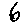
Label: 6